St. Mary-Corwin Medical Center

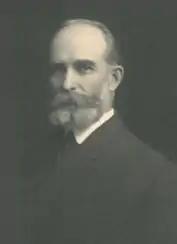
Dr. Richard Corwin

In 1882, the Sisters of Charity opened St. Mary's Hospital in what had been a two-story boarding house. The hospital eventually outgrew this building and a new, four-story, 90-bed structure was built and used until the mid-1950s.